Star Wars Knights of the Old Republic II: The Sith Lords

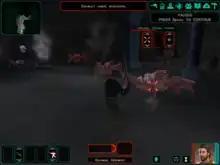
Screenshot from the first level of the game illustrating the interface and combat system.

"Knights of the Old Republic II" is not a turn based game, but is a role-playing video game played from a third-person view that features pausable real-time combat. Combat and interactions with the environment and non-player characters in "Knights of the Old Republic II" are based on the d20 System as in "". The game starts with a character creation screen with several choices to make, and there is also an option of letting the game do it automatically. There are 30 new Force powers, which are manifestations of the Force, in "Knights of the Old Republic II". Like its predecessor, the game has several minigames, including swoop bike racing and a card game called Pazaak. The interface has been streamlined from the original game and party management has been made easier; for example, the player can switch between two selected weapon sets in the menu. As in the first game, the player can choose to align with either the light side or the dark side. Choosing dialogue options that are respectful and empathetic gives the protagonist light side points, while options that are egotistic and evil result in dark side points.